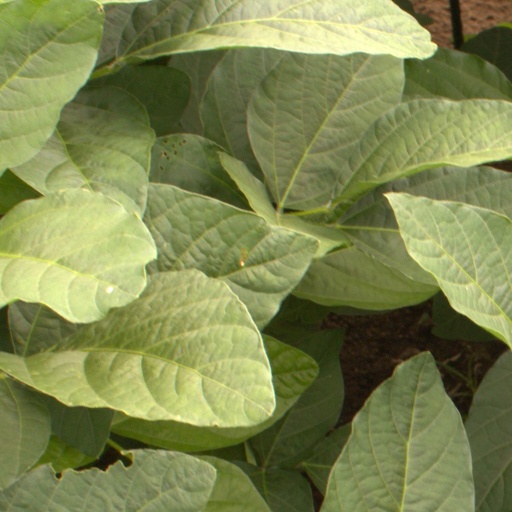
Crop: soybean